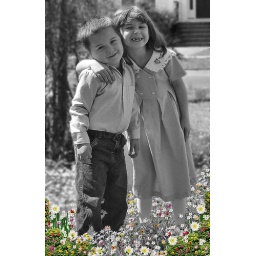
This photo was enhanced by Photoshop. I like the combo of the black and white with the full blooming colored flowers.